Religion in Berlin

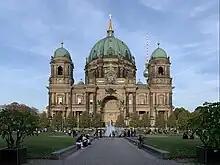
Berliner Dom, held by a congregation and the Protestant umbrella UEK

The largest denominations are the Protestant regional church body of the Evangelical Church of Berlin-Brandenburg-Silesian Upper Lusatia (EKBO), a united church comprising mostly Lutheran, a few Reformed and United Protestant congregations. EKBO is a member of both the Protestant Church in Germany (EKD) and Union Evangelischer Kirchen (UEK) claiming 18.7 percent of the city's population.